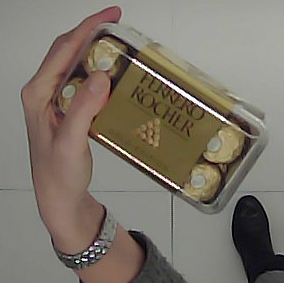
Product: rocher_chocolate